Eulogius Georgiyevsky

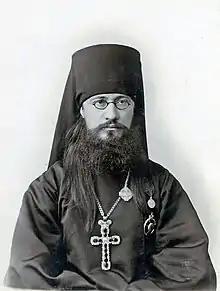

Eulogius (born Vasily Semyonovich Georgiyevsky, ; 10 April 1868 – 8 April 1946 in Paris) was an Orthodox Christian bishop, who led elements of the Russian Orthodox diaspora in Western Europe from 1921 until his death. From 1931 he was head of the Patriarchal Exarchate for Orthodox Parishes of Russian Tradition in Western Europe. He was at various times archbishop and metropolitan bishop of the Moscow Patriarchate, the Russian Orthodox Church Outside Russia and the Ecumenical Patriarchate.